Twilight (1998 film)

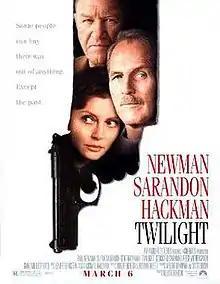
Theatrical release poster

Twilight is a 1998 American neo-noir thriller film directed by Robert Benton, written by Benton and Richard Russo, and starring Paul Newman, Susan Sarandon, Gene Hackman, Reese Witherspoon, Stockard Channing and James Garner. The film's original score was composed by Elmer Bernstein.